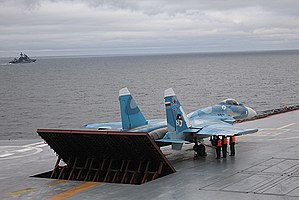
Kuznetsov-klassen / Design
Et Su-33 om bord på Admiral Kuznetsov
Kuznetsov-klassen er en hangarskibsklasse oprindeligt bygget af til den sovjetiske flåde. Klassen består af to skibe hvoraf det ene er i aktiv tjeneste i Vojenno-Morskoj Flot Rossojskoj Federatsii, mens det andet skib aldrig blev færdiggjort og efterfølgende solgt til Kina der negligerede det i mange år men nu synes at have fået viljen til at færdiggøre det.